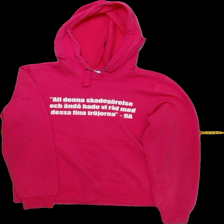
View: front
Type: Sweater
Category: Ladies
Brand: Not Applicable
Colors: Pink, White
Material: 33% cotton 67% poly
Pattern: Logo print
Cut: C-collar
Size: XS
Season: All
Trend: No trend
Stains: No
Damage: 0
Price range: <50
Recommended usage: Export